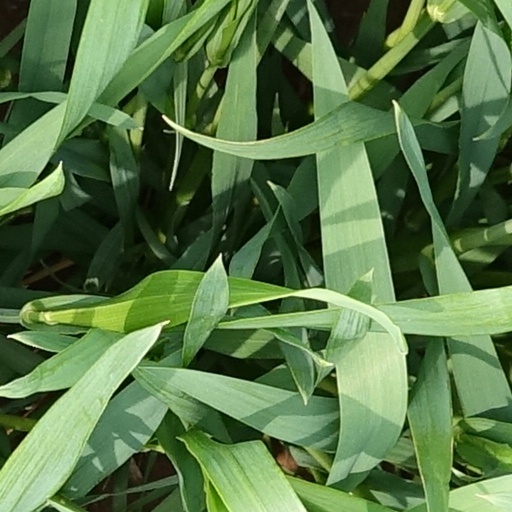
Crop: wheat